Cyprus in the Eurovision Song Contest 2013

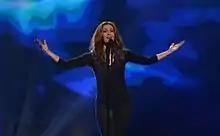
Despina Olympiou was internally selected to represent Cyprus in the Eurovision Song Contest 2013

In January 2013, it was reported by Cypriot media that CyBC had shortlisted six artists to become the Cypriot artist for the Eurovision Song Contest 2013: Despina Olympiou, Giorgos Doukas, Giorgos Papadopoulos, 2002 Cypriot Eurovision entrant Philipos Konstantinos, Valanto Trifonos and Vera Boufi. Papadopoulos was first approached by CyBC but declined the offer, while Trifonos later withdrew her candidate entry which was written by 1998 Cypriot Eurovision entrant Michalis Hatzigiannis at the request of her record label. On 1 February 2013, CyBC announced that they had internally selected Despina Olympiou to represent Cyprus in Malmö with her contest song being written by Andreas Giorgallis and Zenon Zindilis.